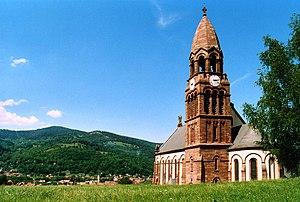
L’église de l’Emm est à la fois l’église paroissiale de Metzeral-Sondernach, le lieu d’un pèlerinage séculaire dédié à la Vierge et enfin un mémorial consacré aux soldats de la Grande Guerre tombés en Alsace et dans les Vosges.
Sondernach [zɔndəʁnax] est une commune française située dans le département du Haut-Rhin, en région Grand Est.